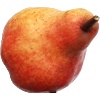
Label: red_pear